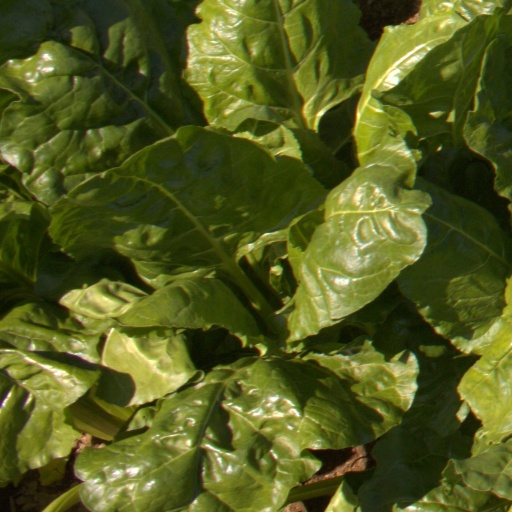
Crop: sugar beet